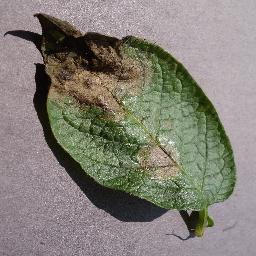
Label: Potato___Late_blight